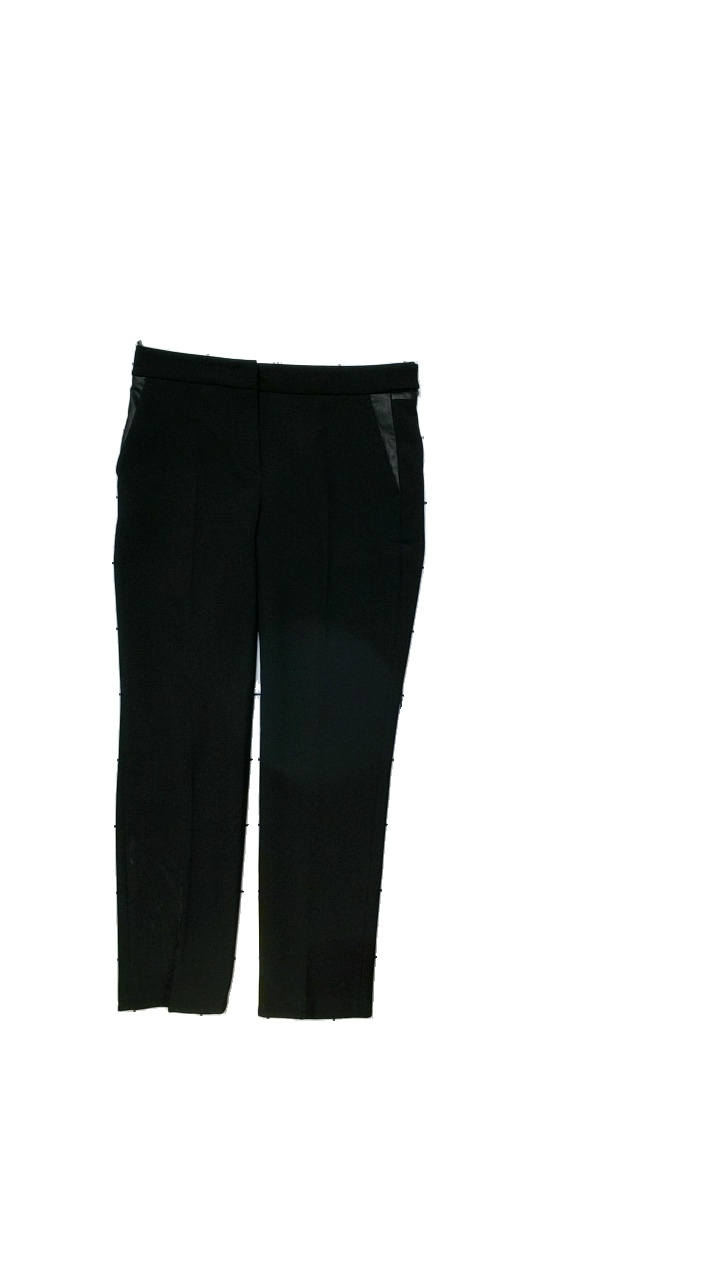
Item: Trousers (Ladies)
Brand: Gerard Darel
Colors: Black
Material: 64% polyester, 27% viscose, 6% cotton, 3% elastane. 50% polyurethane, 50% viscose
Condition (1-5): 4
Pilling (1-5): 4
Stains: Minor
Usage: Reuse
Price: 100-150